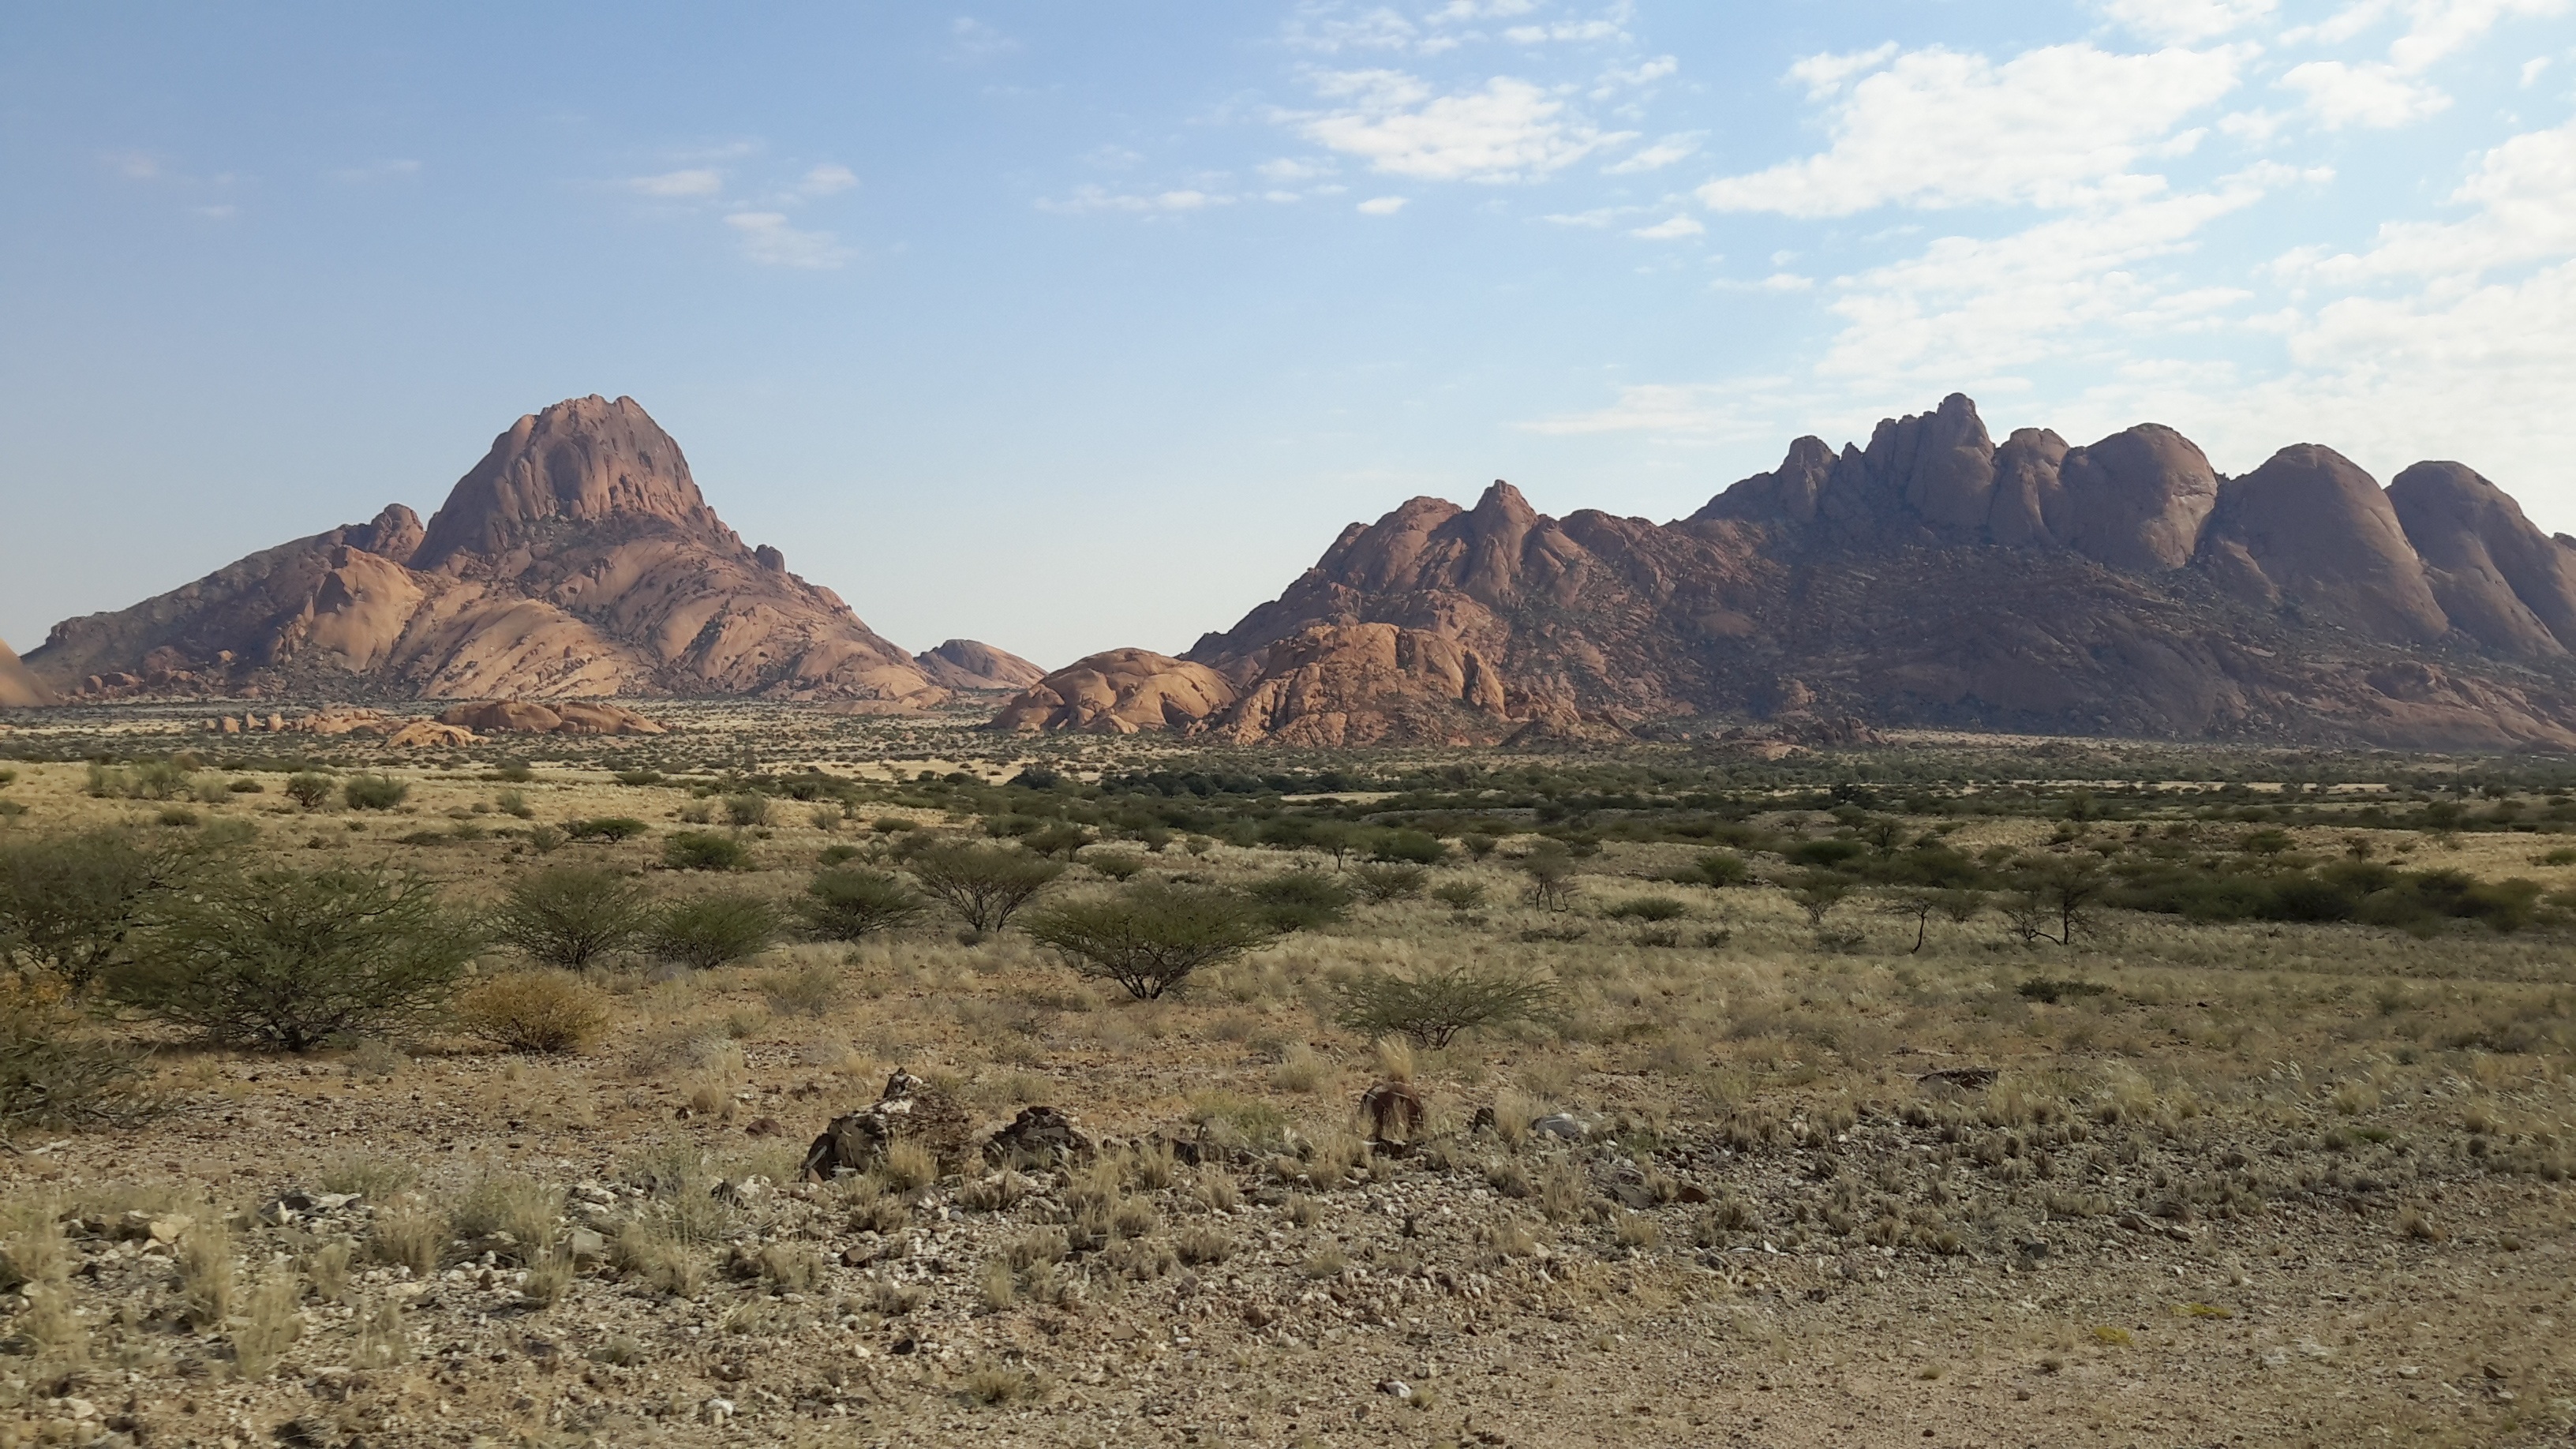
landscape, nature, rock, wilderness, mountain, sky, prairie, desert, valley, solitude, formation, africa, park, scenery, soil, tourism, national park, plain, geology, badlands, plateau, dramatic, granite, ecosystem, wadi, butte, steppe, landform, namibia, spitzkoppe, namib, naukluft, natural environment, geographical feature, aeolian landform, mountainous landforms